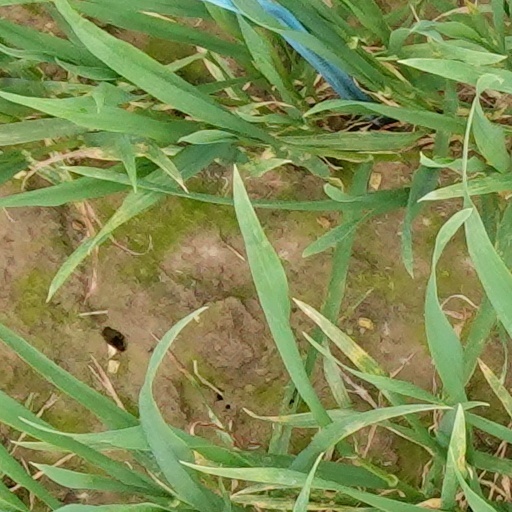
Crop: wheat